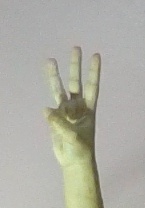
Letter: thaa